Cuban green woodpecker

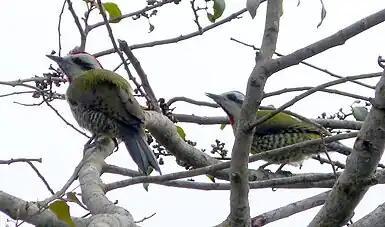
Pair of "X. percussus" perching on branches

The Cuban green woodpecker's call is a short, harsh ""jhhhorr, jhhhorr, jhhhorr,"" as well as a higher pitched ""yeh-yeh-yeh"." The call is usually single noted with double notes occasionally being uttered.